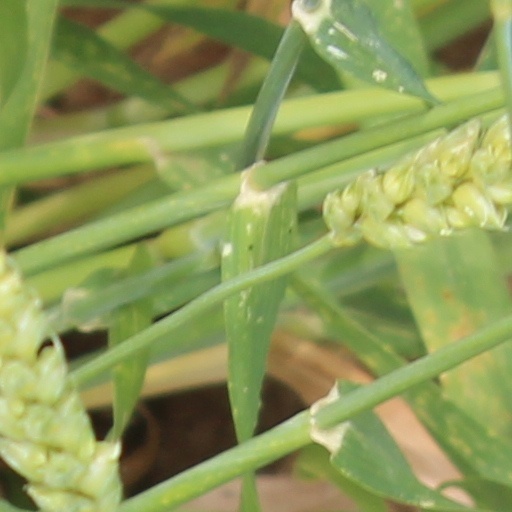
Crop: wheat